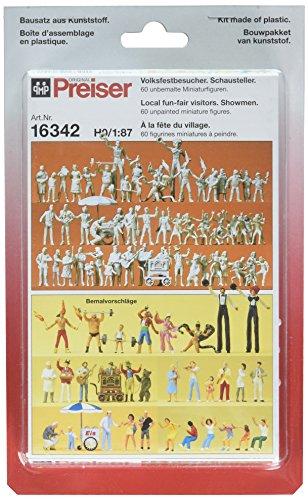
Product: Preiser 16342 Unpainted Figure Set Fair Visitors & Showmen pkg(60) HO Scale Figure
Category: Toys & Games | Hobbies | Trains & Accessories | Accessories | Figures
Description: Scale 16342 figure.
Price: $20.99